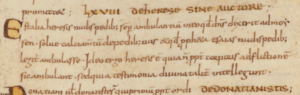
Smaragdus. Augustinus. Alcuinus. et alia opera. Rubriques en onciale et incipits en capitale. Arcatures peintes (2). - F. 1 et 271, essais de plume dans la marge. — Lacune entre les ff. 234 et 235. - Parchemin. - 273 ff. à 2 colonnes. - 365 × 275 mm. - Reliure XVIIIe s. maroquin rouge aux armes royales. Provient de la bibliothèque du chapitre du Puy , cf. Delisle, Cab. des mss ., I, 511